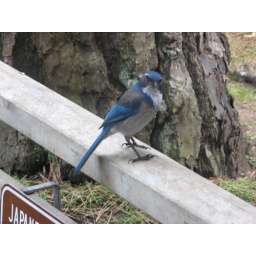
A nicely colourd bird I spotted hanging around the gardens